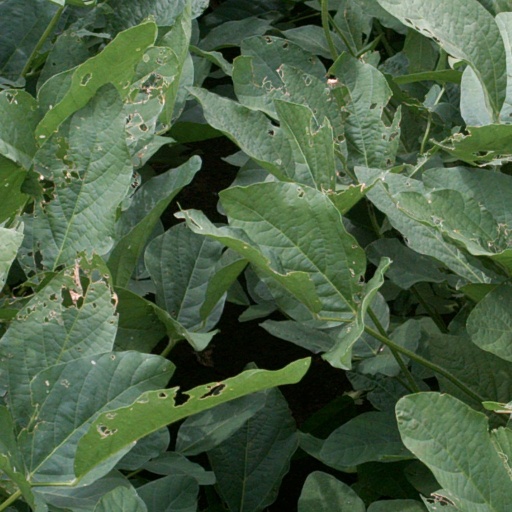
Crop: soybean